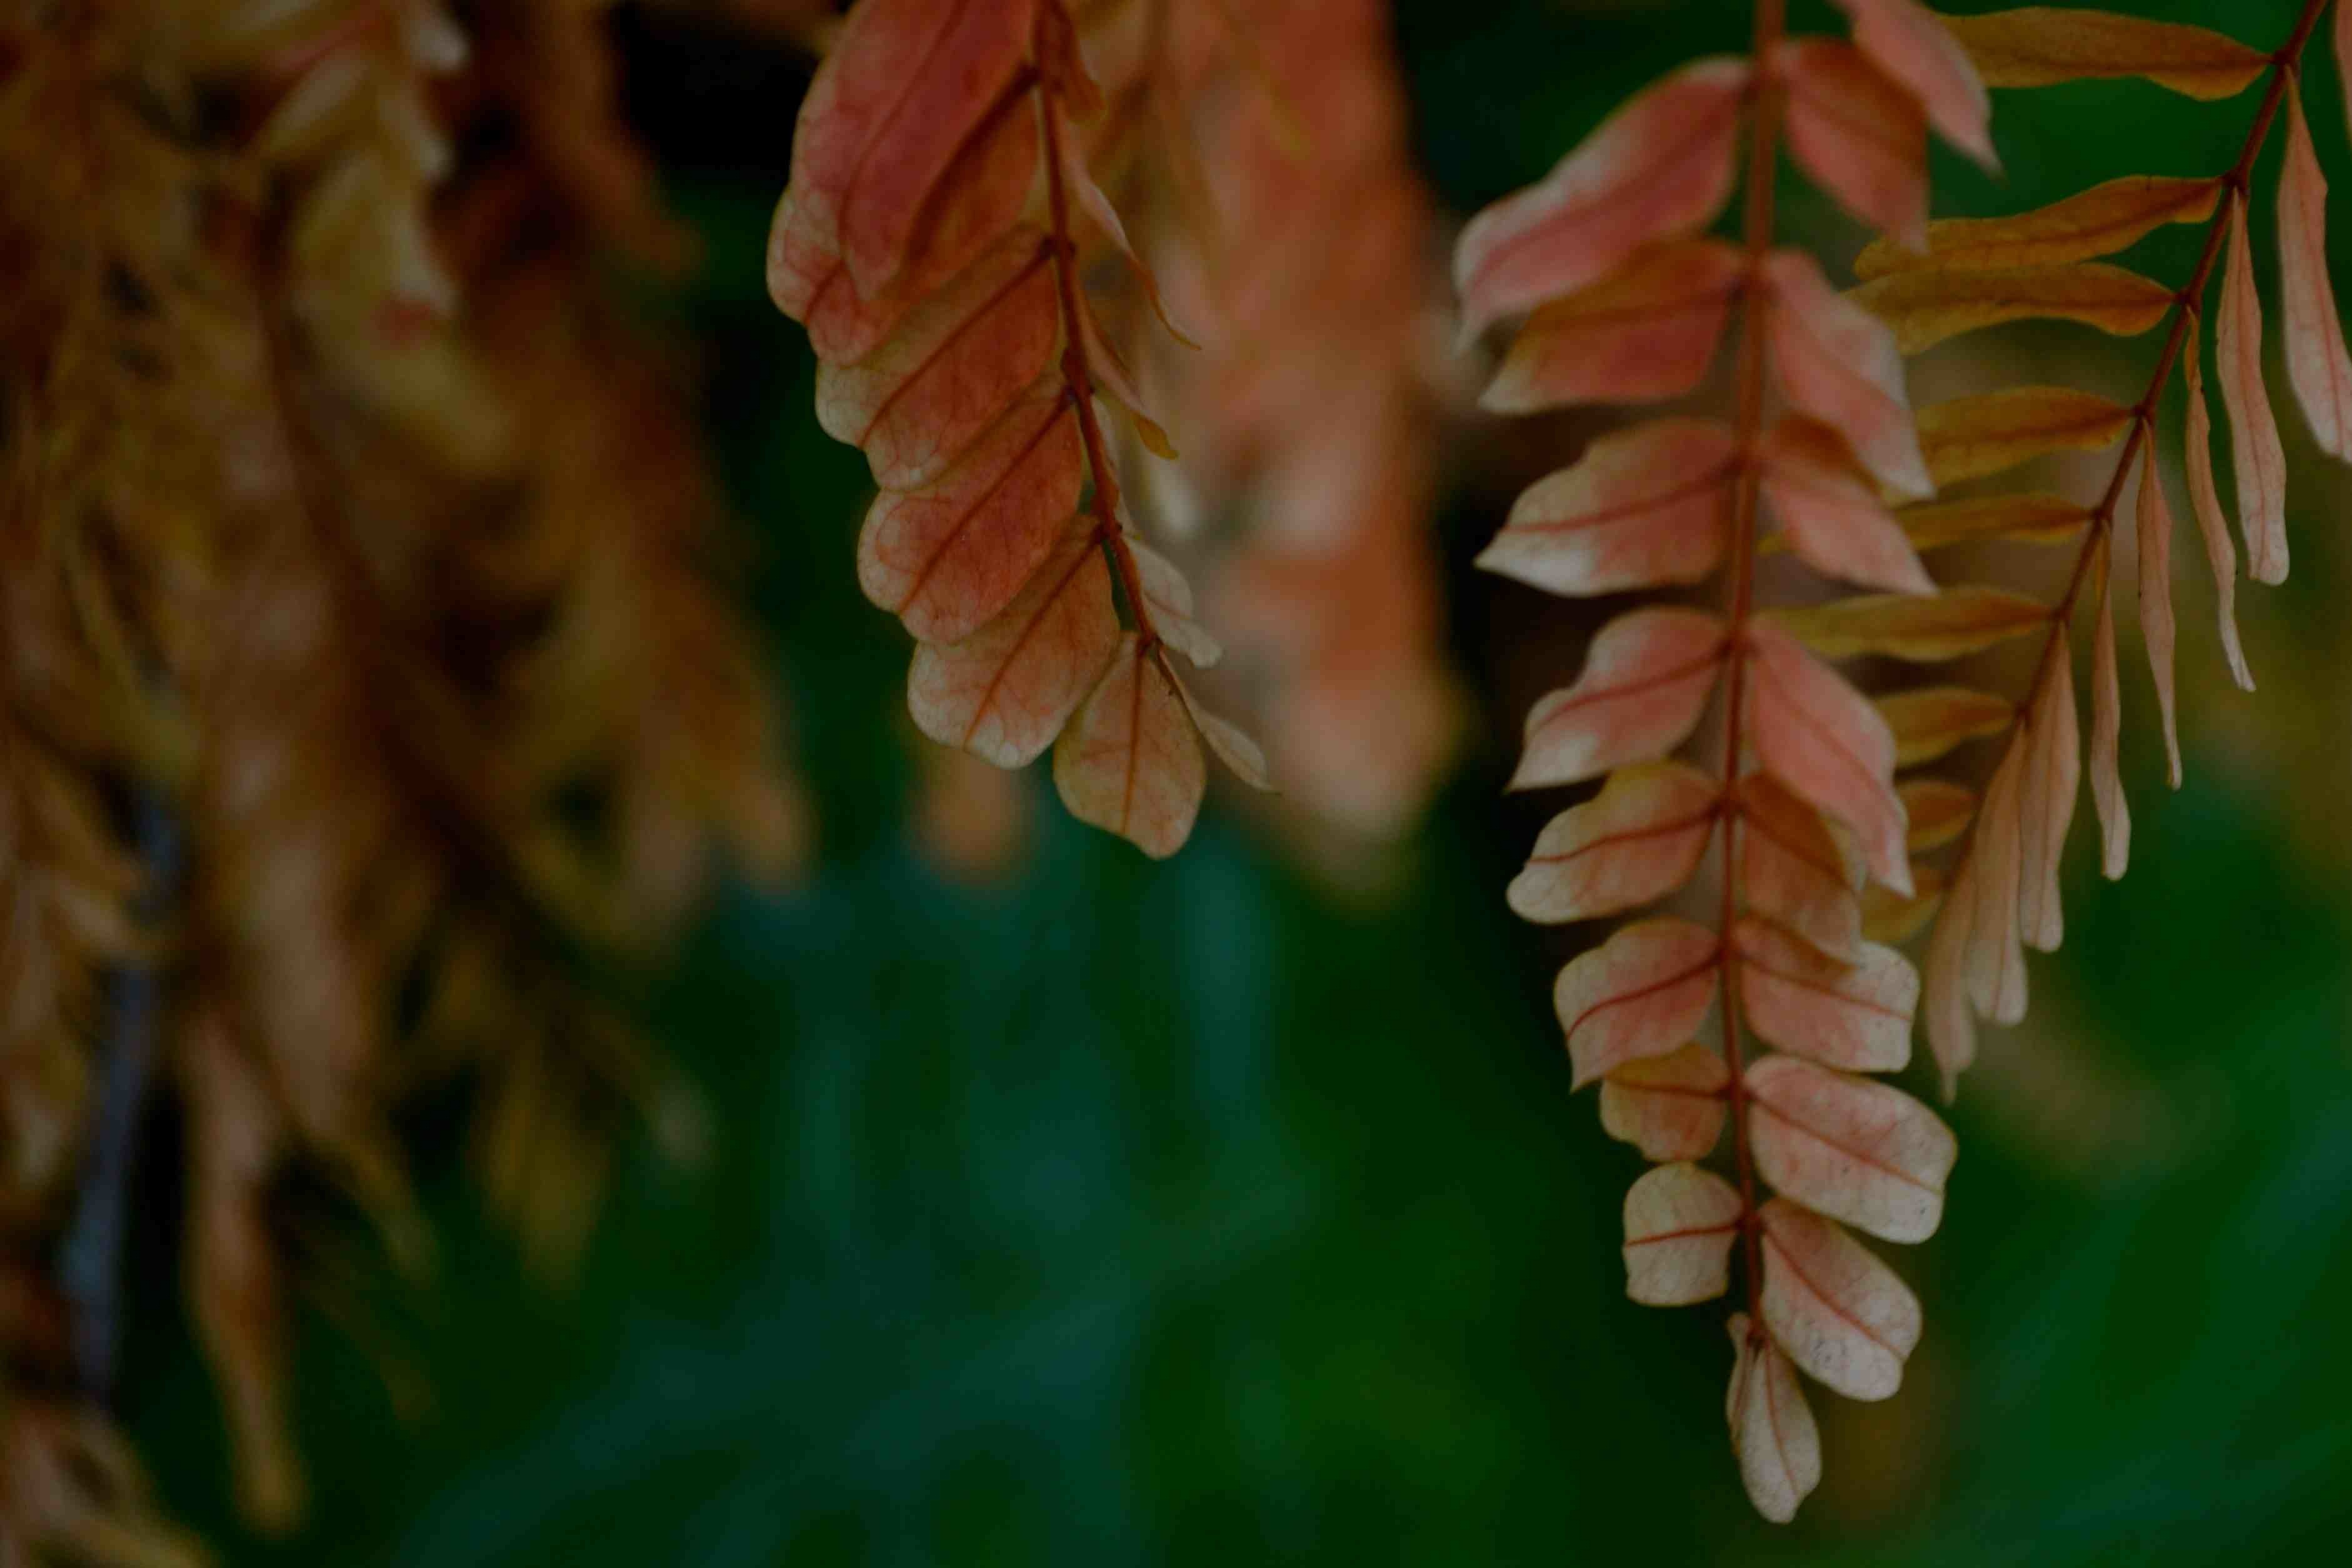
tree, nature, branch, plant, sunlight, leaf, flower, green, autumn, botany, flora, close up, spruce, macro photography, grass family, plant stem, woody plant, land plant